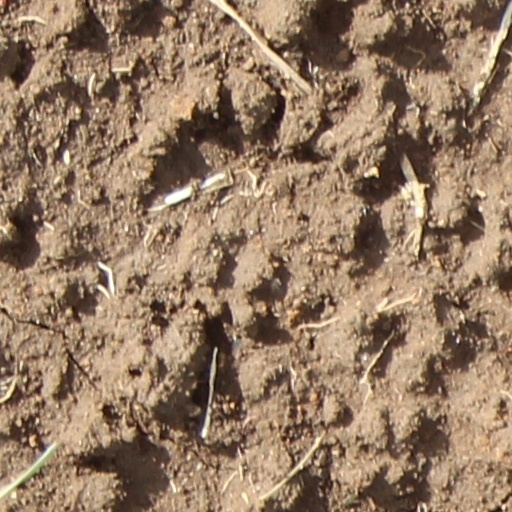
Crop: wheat